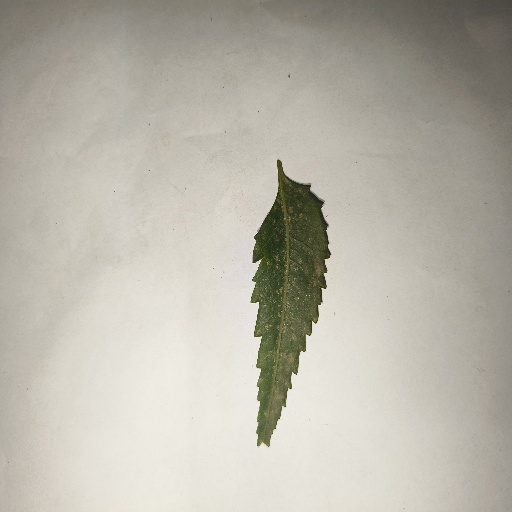
Species: Neem
Leaf condition: Powdery Mildew